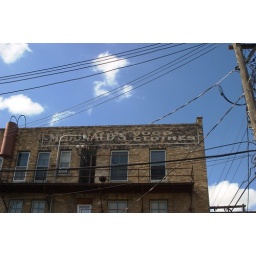
From the old MacDonald's Clothing Store in downtown Grand Forks. The ground floor of the building is now a spa.